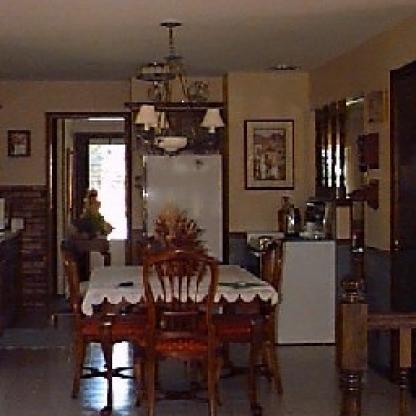
Scene: Indoor